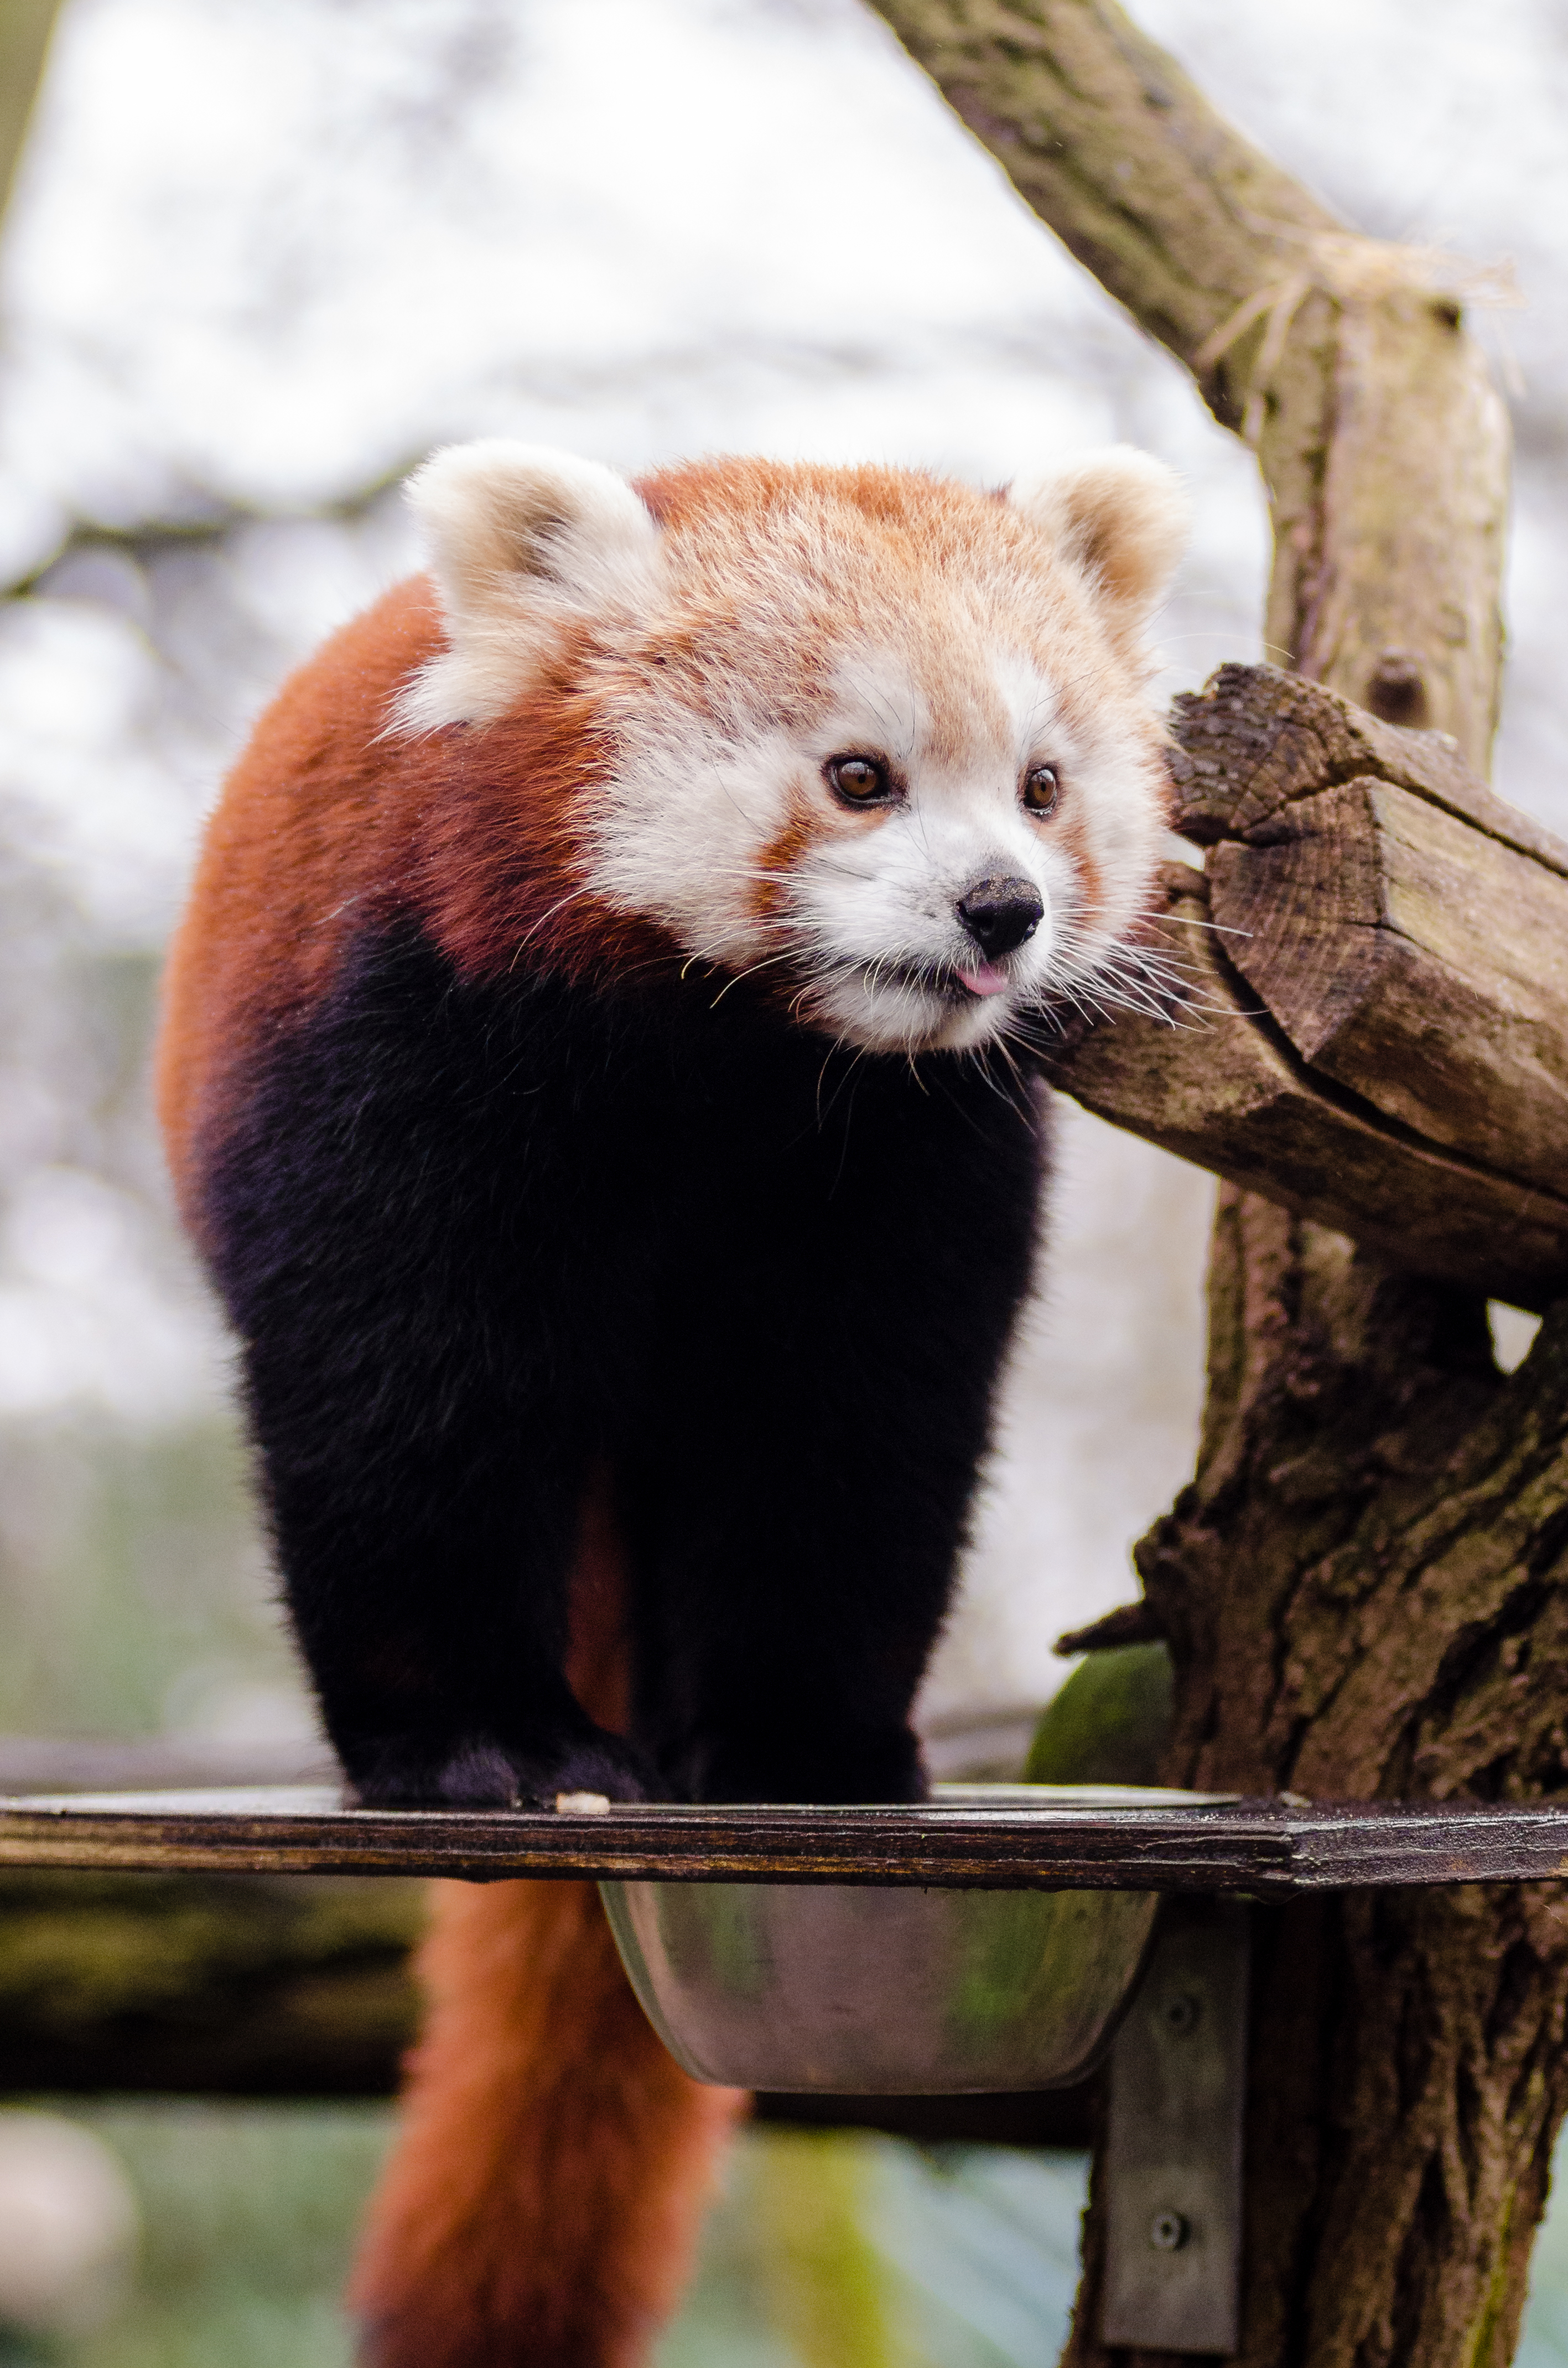
tree, nature, cold, winter, bokeh, vintage, sweet, feet, animal, cute, female, bear, wildlife, zoo, fur, orange, young, green, high, red, foot, mammal, nikon, fauna, red panda, panda, 2015, face, nose, whiskers, paw, tail, animals, ears, endangered, vertebrate, germany, deutschland, natur, paws, tier, iso, fell, gesicht, baum, adorable, bamboo, d7000, roter, kleiner, niedlich, sues, suess, species, bedrohte, tierart, tierpark, weiblich, jungtier, jung, ohren, schwanz, nase, bedroht, ailurus, fulgens, mozilla, firefox, wochenende, weekend, kalt, gr n, s s, polecat